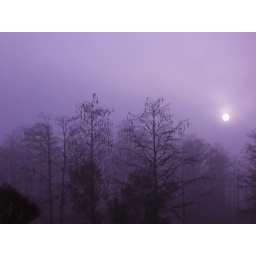
He is sitting in the tree top on the left, sits there a lot, espacially if there is fog.